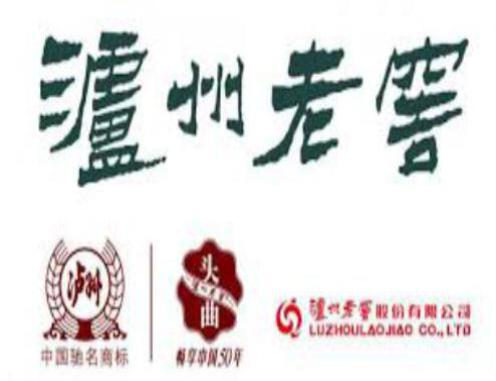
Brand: luzhoulaojiao-2
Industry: Food